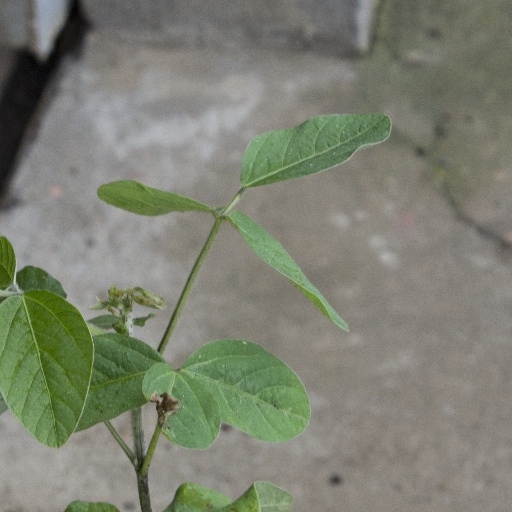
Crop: soybean